Romance (love)

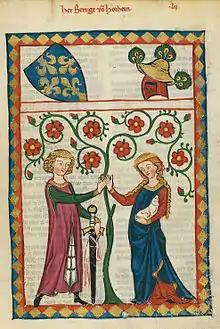
Tristan and Iseult in "Codex Manesse," an early 14th century Medieval illuminated manuscript by Bernger von Horheim

Anthropologists such as Claude Lévi-Strauss show that there were complex forms of courtship in ancient as well as contemporary primitive societies. There may not be evidence, however, that members of such societies formed loving relationships distinct from their established customs in a way that would parallel modern romance. Marriages were often arranged, but the wishes of those to be wed were considered, as affection was important to primitive tribes.